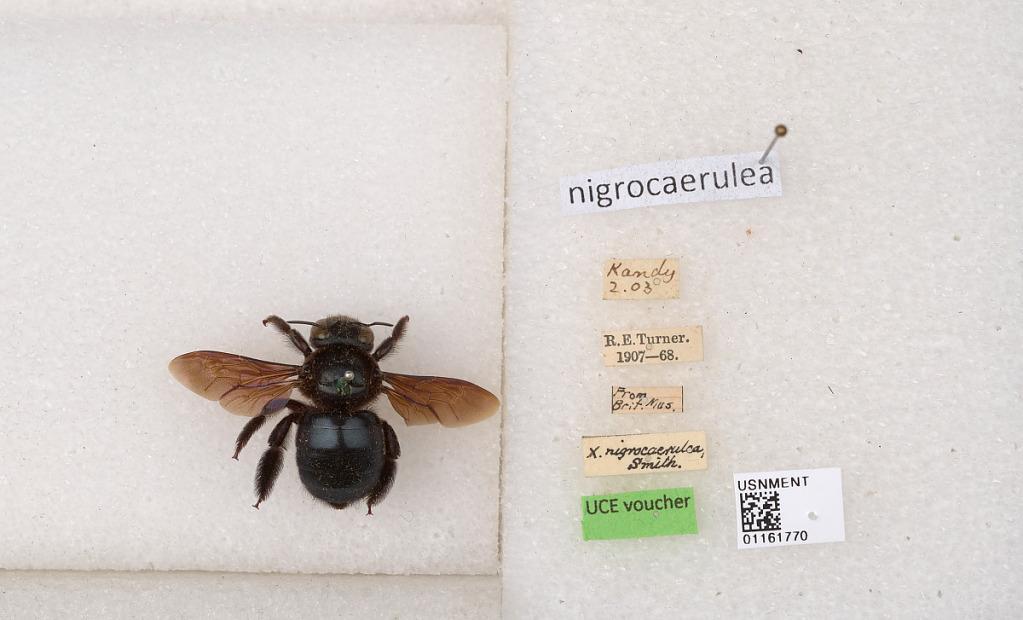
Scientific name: Xylocopa (Zonohirsuta) nigrocaerulea Smith
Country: Sri Lanka
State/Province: Central
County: Kandy
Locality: Kandy